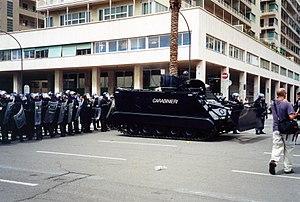
Le sommet du G8 2001, 27ᵉ réunion du G8, réunissait les dirigeants des 7 pays les plus industrialisés et la Russie, ou G8, du 20 au 22 juillet 2001, dans la ville italienne de Gênes. En marge de ce sommet, se sont déroulés des contre-sommets anti-G8 aux buts et moyens divers. En raison des émeutes, nombreuses et violentes qui s'y sont déroulées, il s'agissait du dernier G8 tenu au sein d'une grande ville, ses membres ayant décidé, en raison des événements ainsi que des attentats du 11 septembre 2001, de tenir désormais leurs réunions dans des endroits moins accessibles.